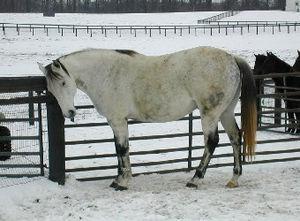
La masse corporelle du cheval est une donnée très variable, selon la race, le modèle, l'état physiologique, la condition, le but du propriétaire et de l'utilisation de l'animal. Toujours composée de 65 à 75 % d’eau, elle se répartit en moyenne entre 50 % de muscles, 11 % d'os et 9 % de graisses. Selon qu'il s'agisse d'un poney ou d'un cheval de trait, elle peut aller de moins de 200 kg à plus d'une tonne, pour une moyenne de 500 kg chez les chevaux de selle. Elle diffère également avec la saison, les chevaux étant presque toujours plus gras l'été que l'hiver. Différents outils permettent d'estimer leur poids et leur condition corporelle, des échelles vétérinaires ont été créées pour déterminer si le cheval présente une masse corporelle idéale suivant des critères précis. La maigreur est associée à la maltraitance, mais des facteurs indépendants du propriétaire liés à l'âge et à la maladie peuvent provoquer de spectaculaires pertes de poids chez les chevaux. Dans les pays occidentaux, l'obésité des chevaux représente l'un des problèmes de santé vétérinaire majeurs du XXIᵉ siècle.